Duchy of Sora

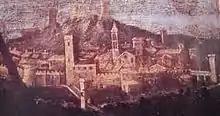
Sora and the Ducal Palace in 1604.

In 1579 Pope Gregory XIII acquired the duchy for 100,000 "scudi", assigning it to his son Giacomo Boncompagni. The duchy was also at this time enlarged by the acquisition of Aquino and Arpino, becoming a truly autonomous seigniory only nominally dependent on the Kingdom of Naples. The creation of an independent state in southern Lazio had been managed by cardinal Francesco Maria Del Monte to counterbalance the expansion of the House of Farnese. Giacomo married Costanza Sforza, who embellished the duchy with buildings, gardens and schools. The Dukes promoted local industry by installing textile factories in Arpino and Sora and a paper industry along the Liri River. They also founded a new town, Colle Drago, but after Giacomo and his successor Gregorio I, the financial difficulties of the family, caused by such expensive projects, prevented further efforts.